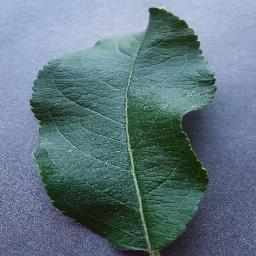
Label: Apple___healthy